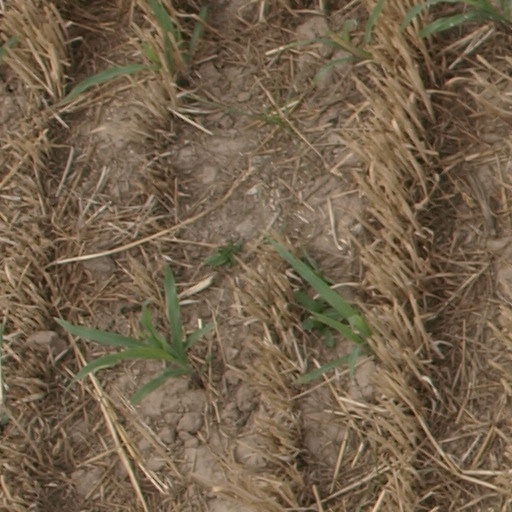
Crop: maize; corn